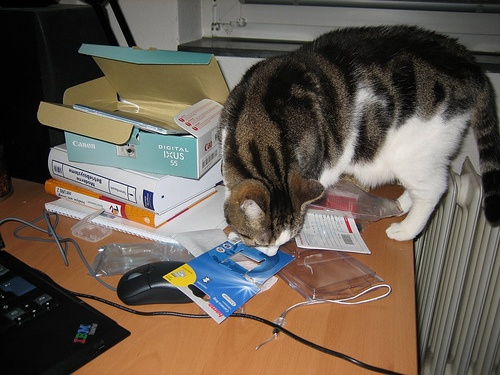
A cat inspects papers that have been stacked on a desk.
a cat on a desk with a keyboard and a mouse
Cat standing on a dest with a keyboard, mouse and various books.
a cat sitting on a desk with keyboard and a computer mouse.
A cat is investigating the top of a desk.